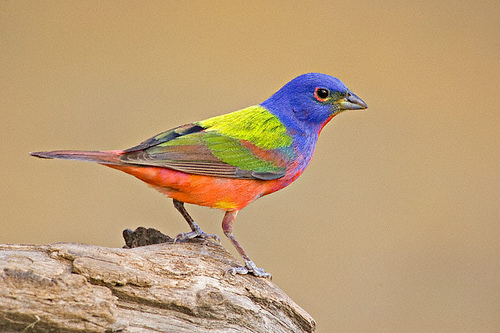
this is a very bright multi-colored bird with a bright blue head, a yellow back, an orange belly and wings of green, red and purple.
a very colorful bird with a blue head and neck, and a patchwork of yellow, green, orange, and black covering the rest of the body.
this colorful bird has a red, yellow, and blue eyering, a short blue bill, and a red throat.
very colorful bird with blue head and yellow nape with pink breast and orange belly with wings green and brown with pink on the retrices.
this colorful bird has a blue nape, yellow wingbars, and a red breast that turns to orange at the flank.
this bird has feathers that are brown and yellow and has a blue head and red body
this bird has wings that are green and has a red belly and blue heada small bird with bright multi coloring and red around eyes.
this colorful bird has a blue crown and nape, with very colorful wings and green wing bars.
this bird is blue, red, yellow, green, and orange in color, and has a stubby beak.
Species: Painted Bunting